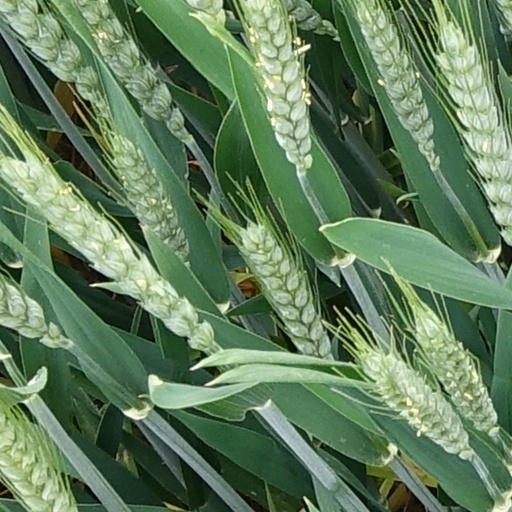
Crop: wheat